Covenant (biblical)

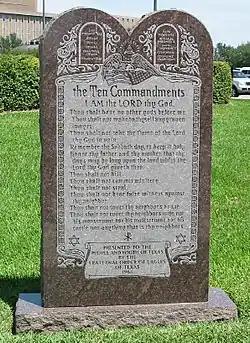
The Ten Commandments on a monument on the grounds of the Texas State Capitol

The Mosaic covenant made with Moses and the Israelite people at Horeb-Sinai, which is found in and the book of Deuteronomy, contains the foundations of the written Torah. In this covenant, God promises to make the Israelites his treasured possession among all people and "a kingdom of priests and a holy nation", if they follow God's commandments. As part of the terms of this covenant, God gives Moses the Ten Commandments (Exodus 20:1-17); these are later embellished or elaborated on in the rest of the Torah. The blood of sacrificial oxen is thereafter sprinkled on the altar (Exodus 24:6) and on the people (Exodus 24:8) to seal the covenant.